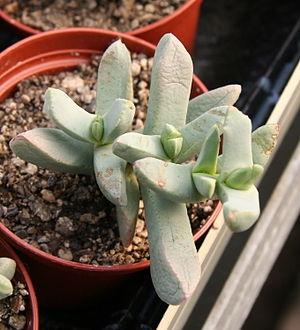
Juttadinteria Schwantes est un genre de plante de la famille des Aizoaceae.